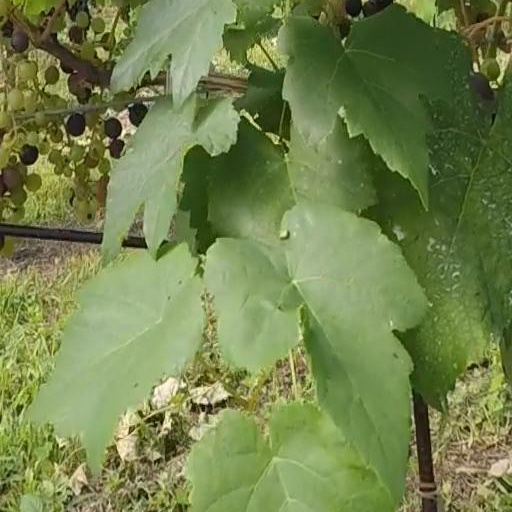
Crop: grape